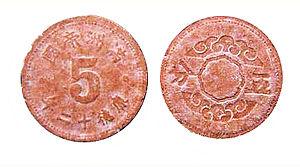
Le yuan du Mandchoukouo est la monnaie officielle de l'empire du Mandchoukouo de juin 1932 à août 1945.